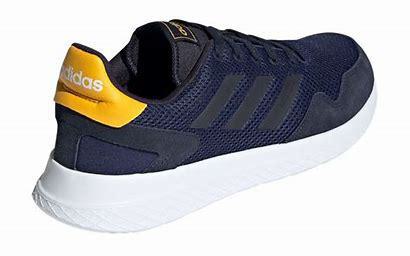
Brand: Adidas
Model: Archivo